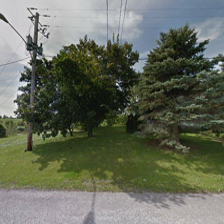
Label: streetView